1933 college football season

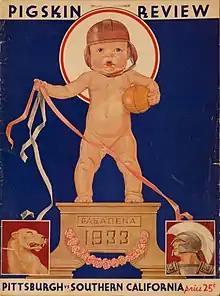
Official 1933 Rose Bowl program

Outside of College football: Due to the success of the 1932 NFL Playoff Game, the NFL stopped using the exact rules of college football and started to develop its own revisions.